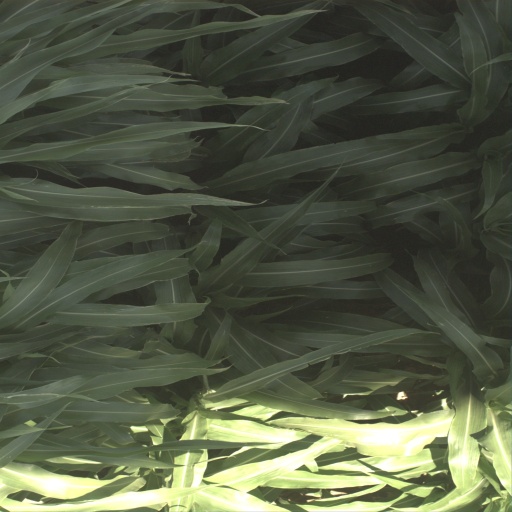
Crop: sorghum